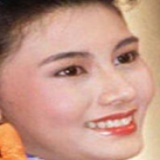
hoa hậu Lý Gia Hân